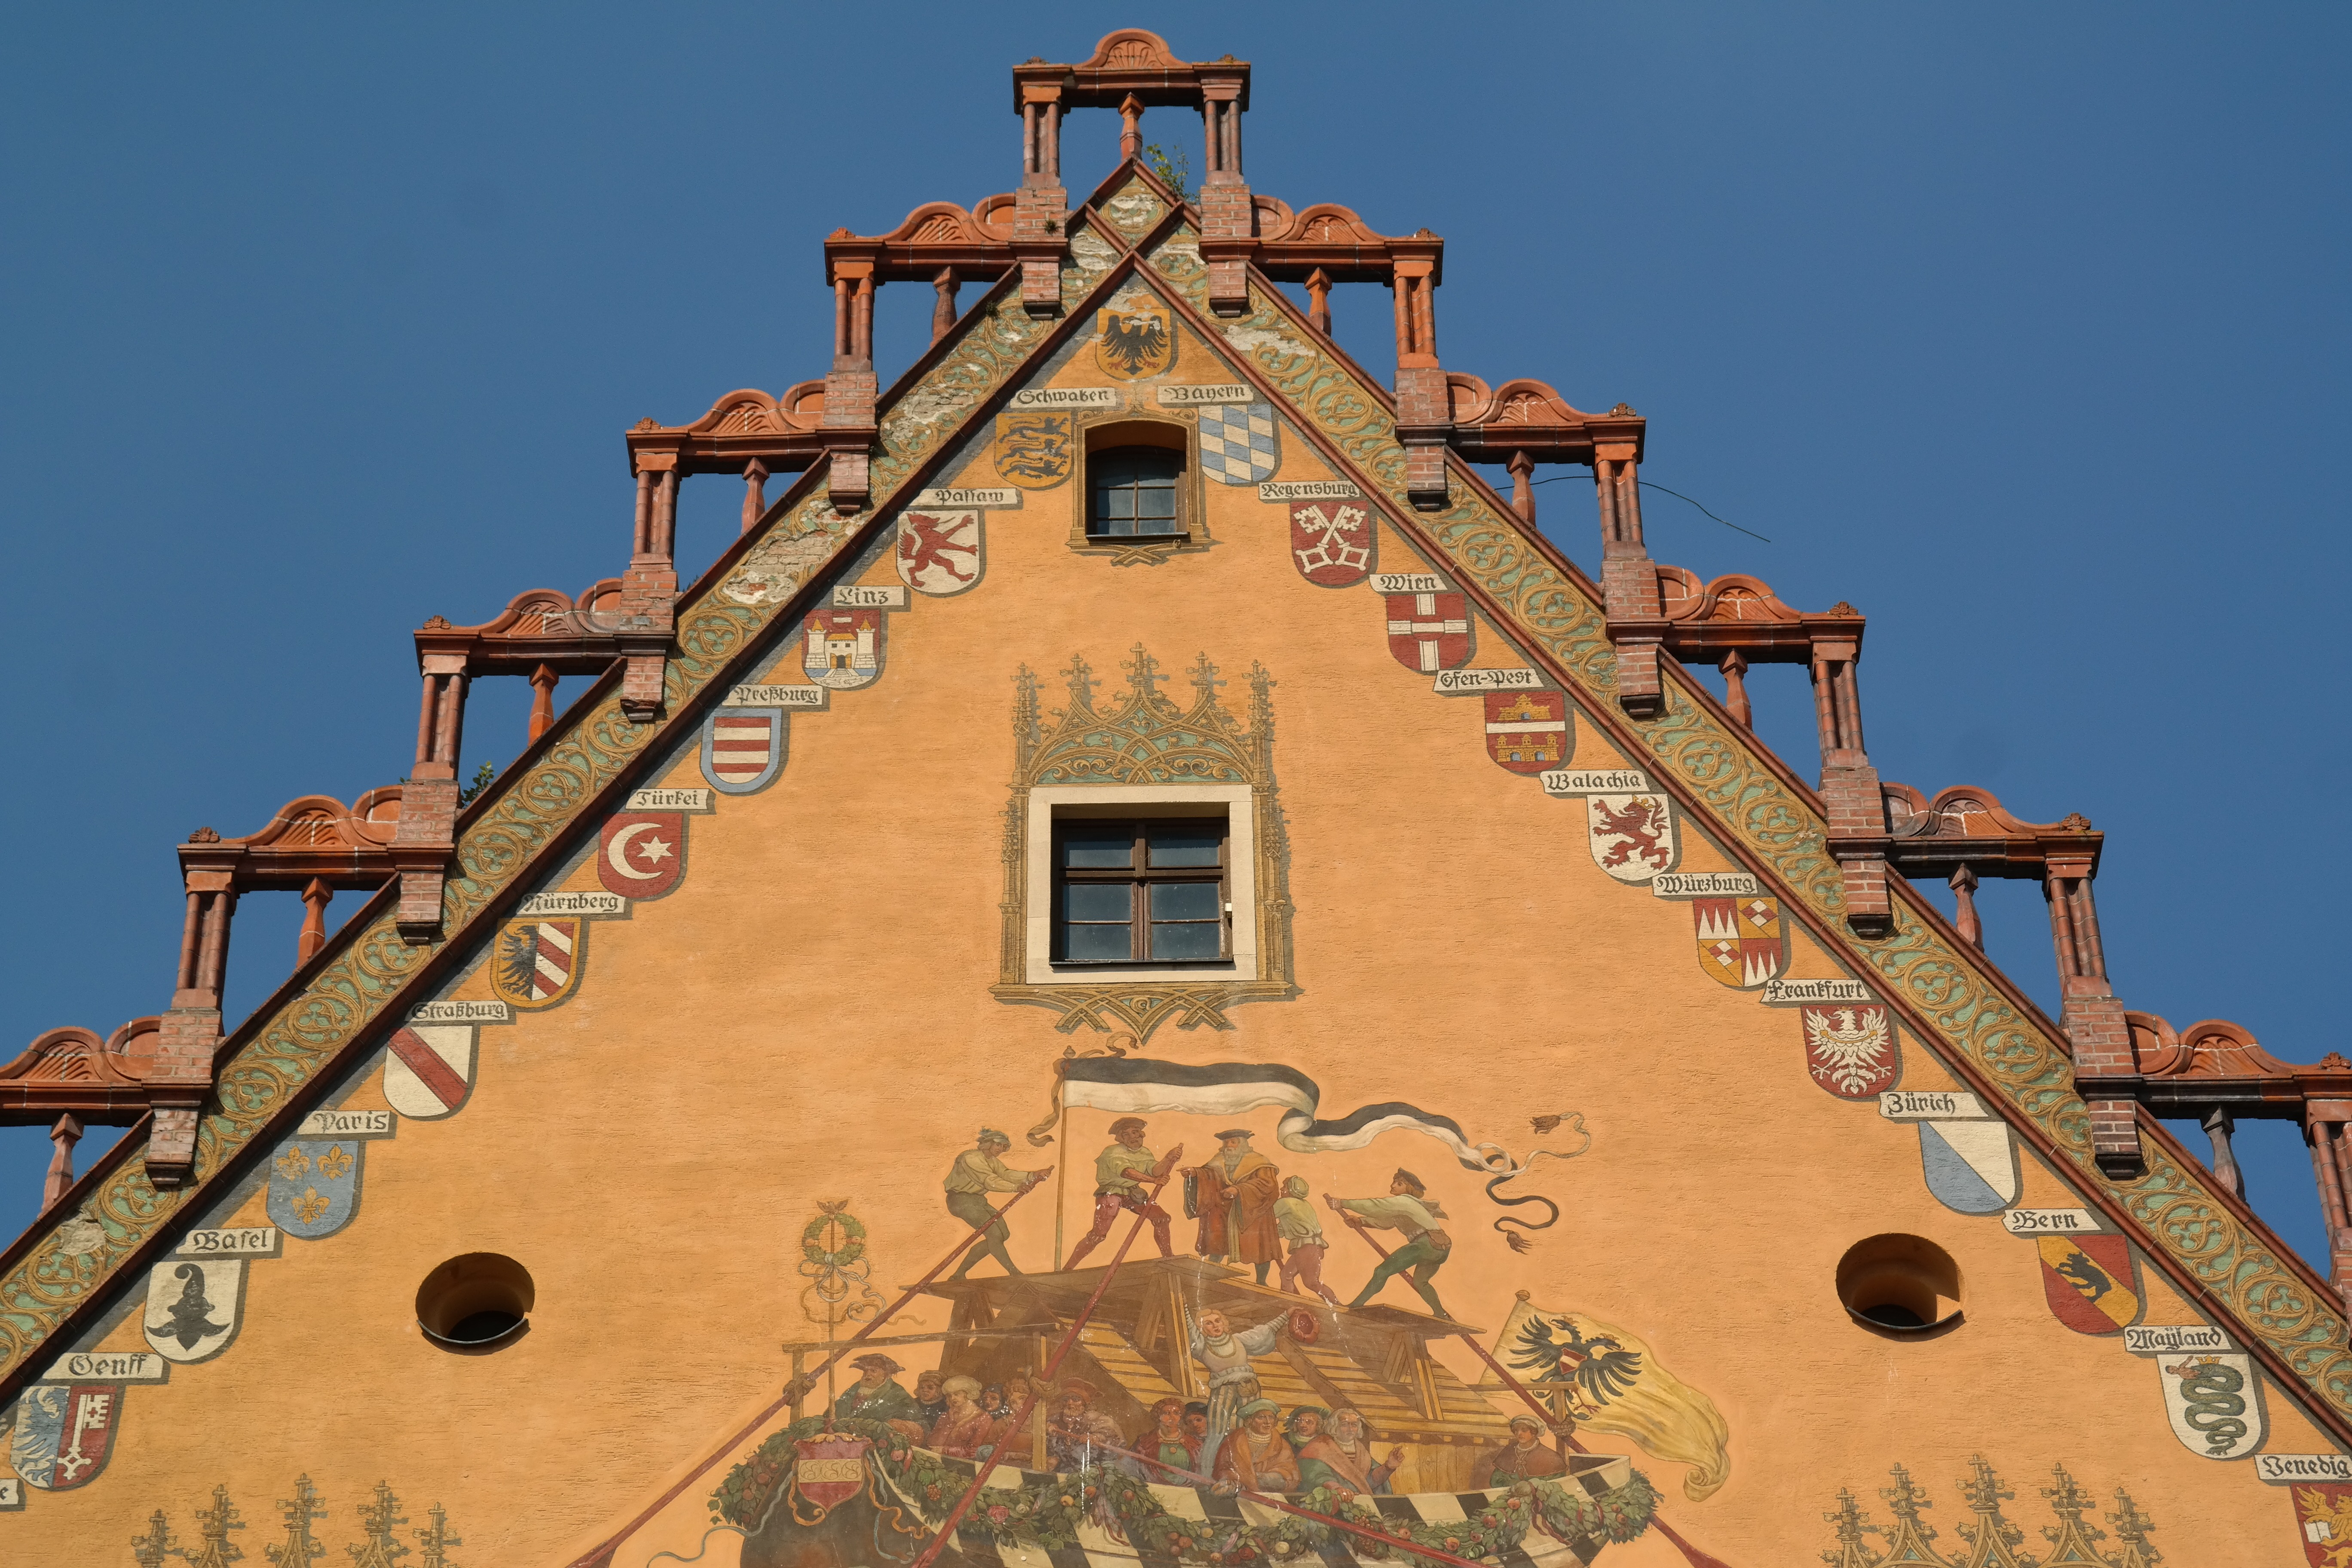
window, building, monument, tower, landmark, facade, yellow, painting, mural, ulm, frescoes, town hall, gable, coat of arms, ulmer hall, early renaissance, secco painting